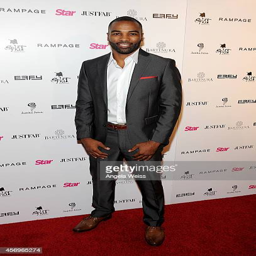
actor attends event at lure